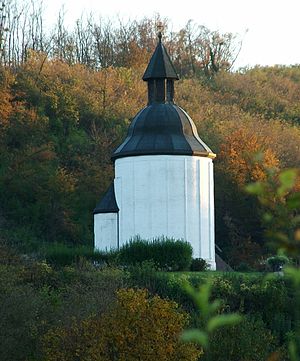
Rundkirke / Ungarn
Sankt Anna Kirke, Kallósd, Ungarn
En rundkirke er en kirke med et rundt kirkeskib. I stedet for sideskibe har den en central kerne, der kan være rund eller ottekantet, med en rund, otte- eller 16-kantet ydermur, der danner en omgang, der kan benyttes til processioner, påskespil o.lign.